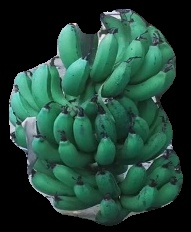
Variety: pachbale
Grade: grade3